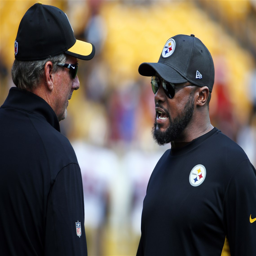
american football player , left , talks with american football player before a-49ers game .